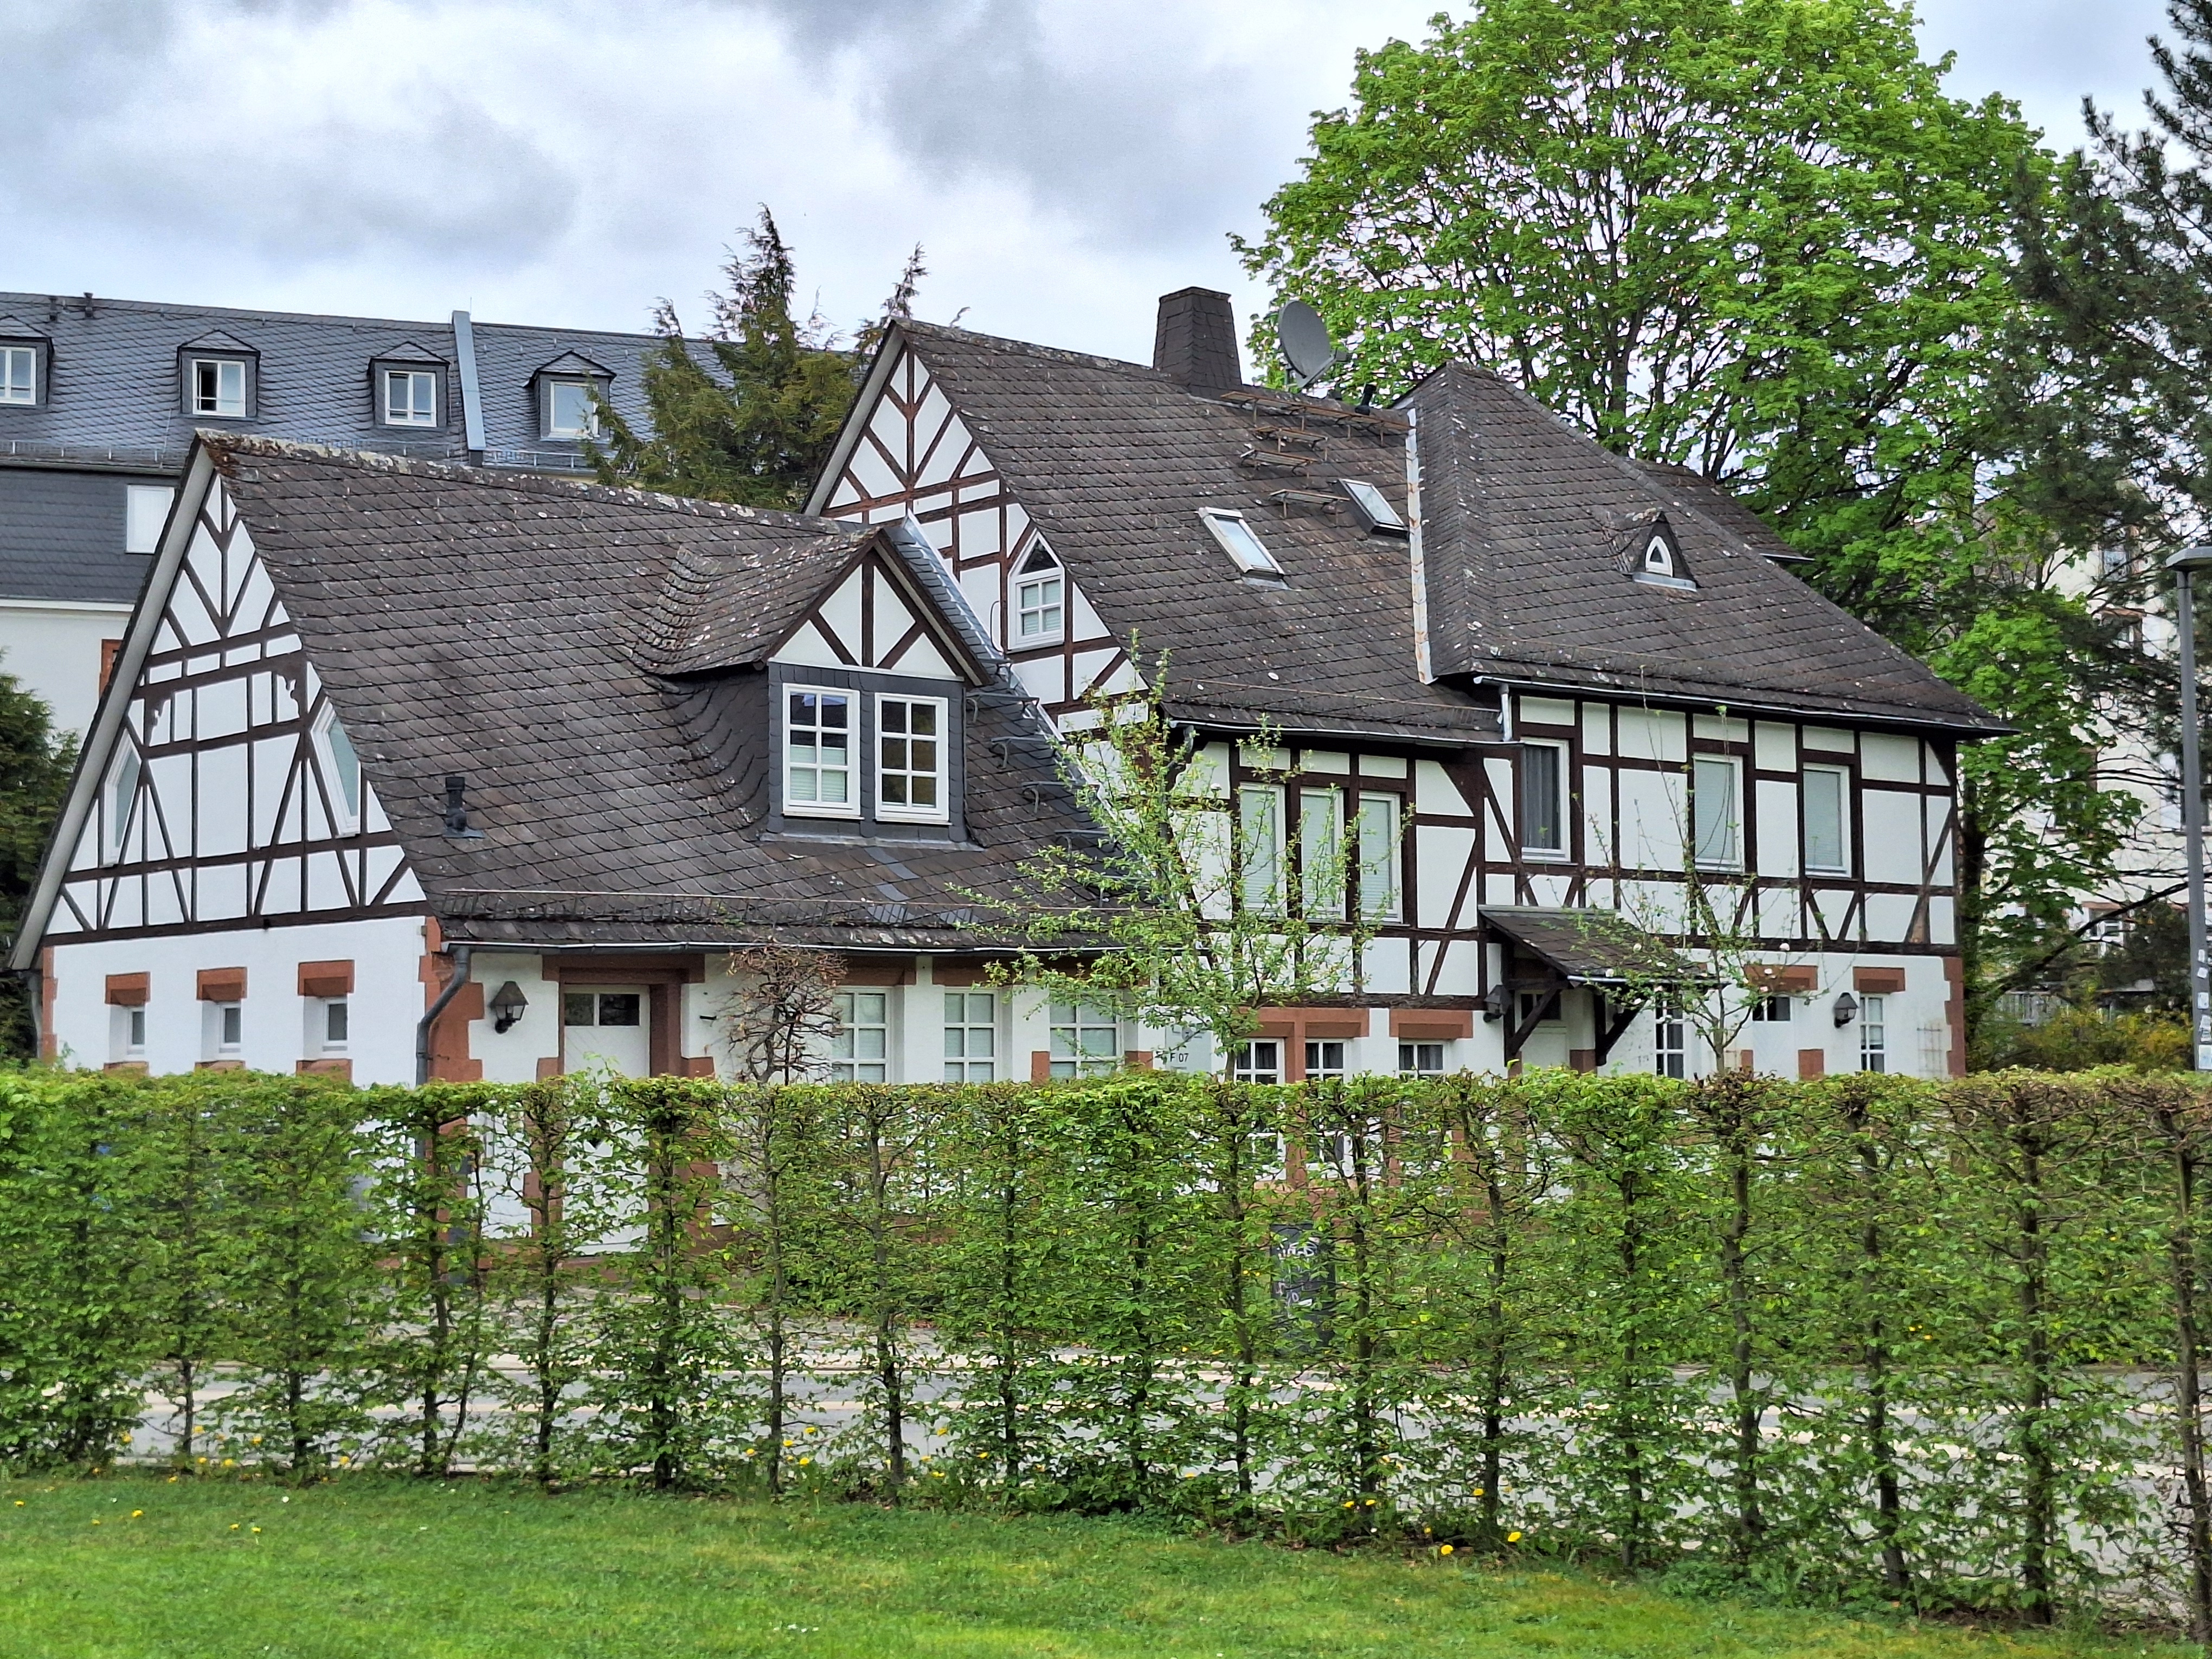
Building: Deutschhausstraße 17B